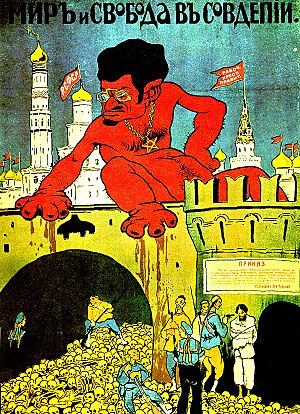
Den Russiske Borgerkrig / Krigen mellem bolsjevikkerne og Den Hvide Hær / Østfronten dannes
En propagandaplakat fra den Hvide Hær, der afbilleder Trotskij som en jødisk djævel. Over billede står den ironiske tekst: “Fred og frihed i Sovdepiya" (Sovdepiya var et nedsættende ord for Sovjet-Rusland)
En propagandaplakat fra den Hvide Hær, der afbilleder Trotskij som en djævel. Over billede står den ironiske tekst: “Fred og frihed I Sovdepiya&quot; (Sovdepiya var et nedsættende ord for sovjet-rusland). עברית: פוסטר שהפיץ הצבא הלבן שמציג את ליאון טרוצקי כ&quot;שד יהודי&quot;. Српски / srpski: Пропагандни постер Белих који приказује Троцког као &quot;црвеног ђавола&quot;, Горњи текст значи &quot;Слобода и мир у Совдепији&quot;.
Den Russiske Borgerkrig blev udkæmpet fra 1917 til 1922. Krigen var en russisk borgerkrig så vidt, at en af de vigtigste stridsspørgsmål var, om Rusland skulle have et bolsjevikisk eller et borgerligt styre.